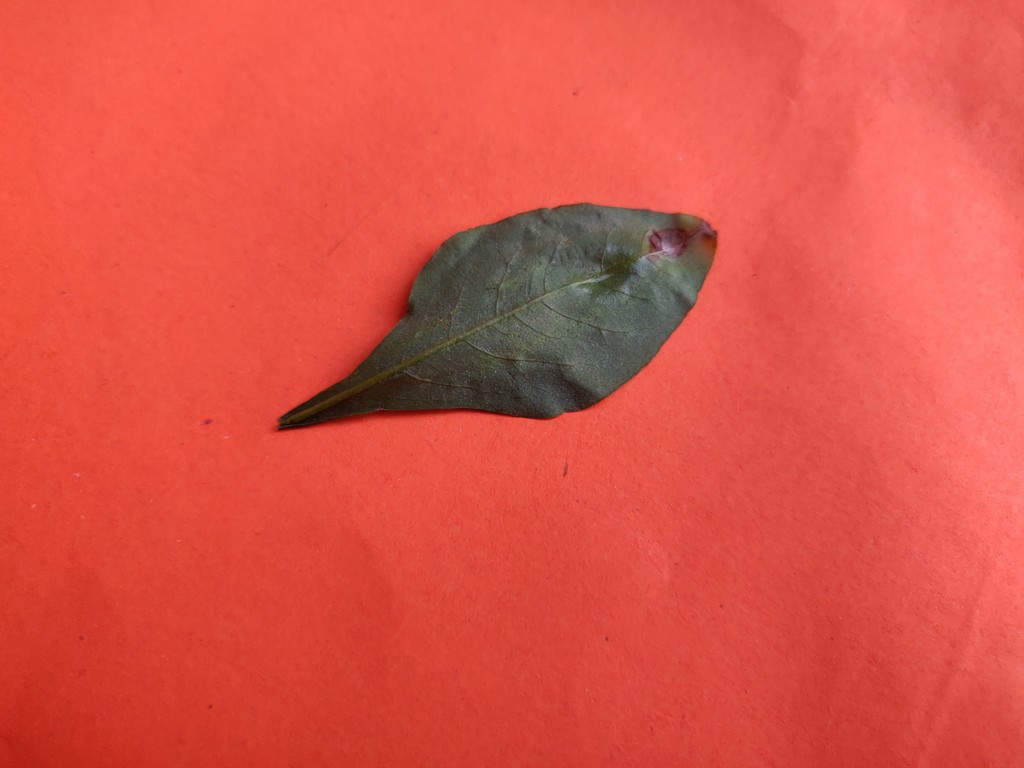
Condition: Unhealthy
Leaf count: single
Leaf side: back